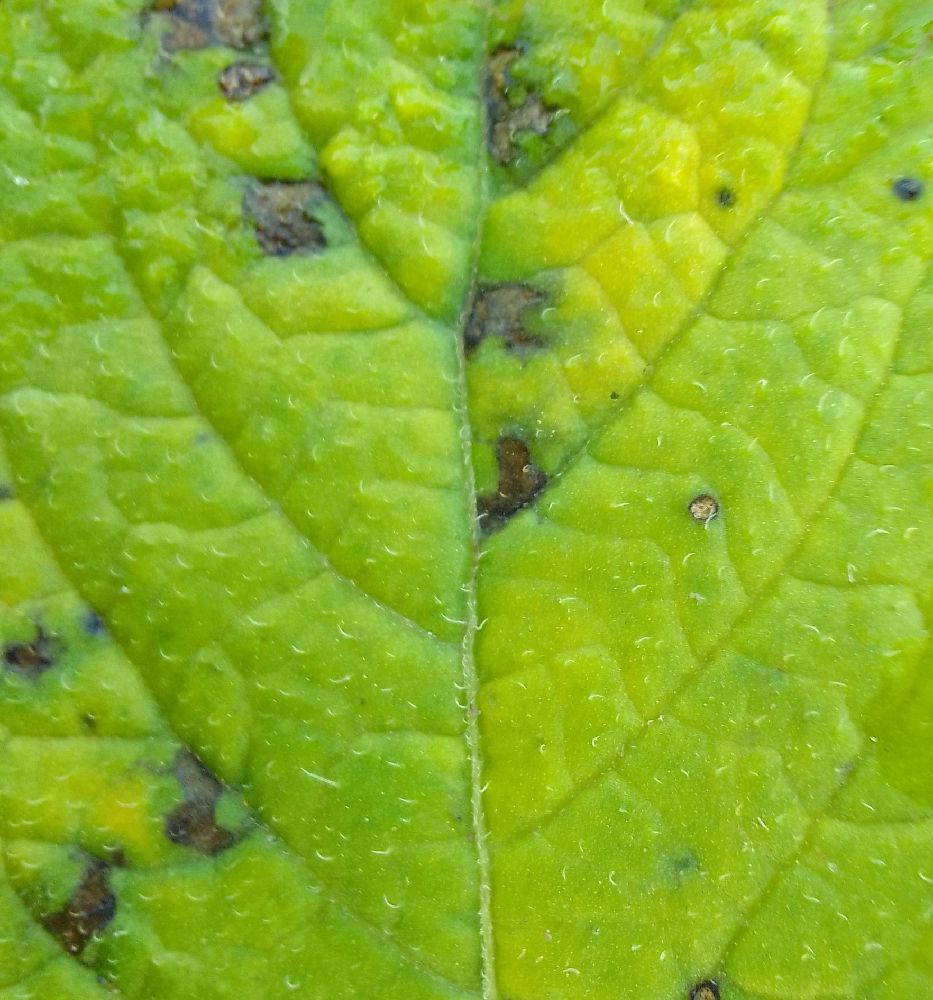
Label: Early blight